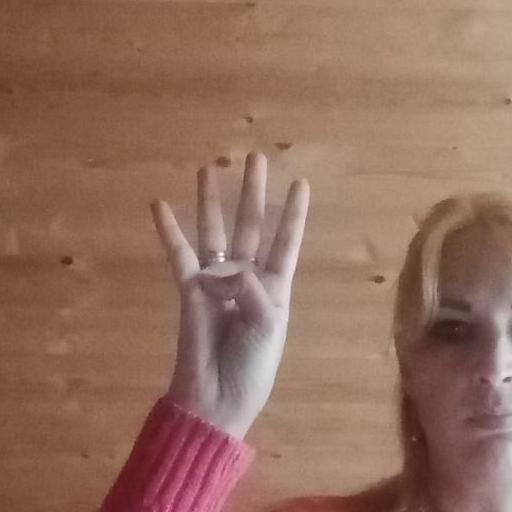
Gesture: four